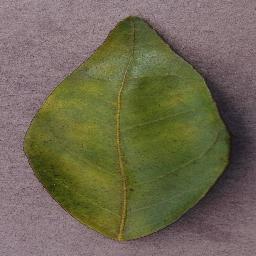
Label: Orange___Haunglongbing_(Citrus_greening)